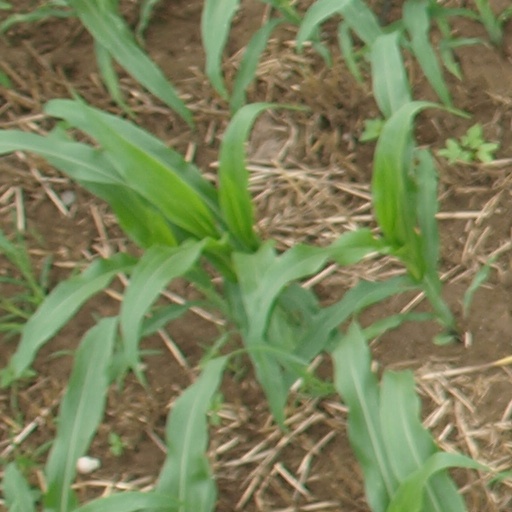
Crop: maize; corn